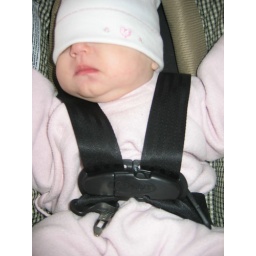
nico pretending she's not in the car seat